John Cockcroft

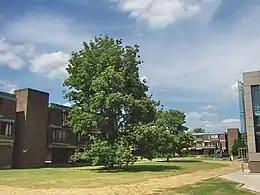
Churchill College, Cambridge, in 2005

As director of the AERE, Cockcroft famously insisted that the chimney stacks of the Windscale plutonium production reactors be fitted, at great expense, with high-performance filters. That was in response to a report that uranium oxide had been found in the vicinity of the X-10 Graphite Reactor in Oak Ridge, Tennessee. Because it was decided to fit them after the stacks had been designed, the filters became pronounced lumps at the top of the chimneys.